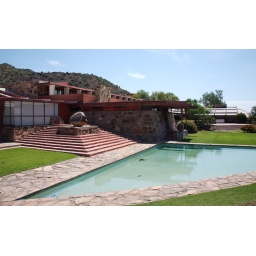
Its secondary purpose was as a water reserve in case of a fire in the kitchen or studios residing closeby.